The Soul Rebels

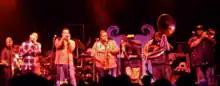
Soul Rebels in 2012

The Soul Rebels (also Soul Rebels Brass Band, Soul Rebels or The Rebels) are an eight-piece New Orleans based brass ensemble that incorporate elements of soul, jazz, funk, hip-hop, rock and pop music within a contemporary brass band framework.